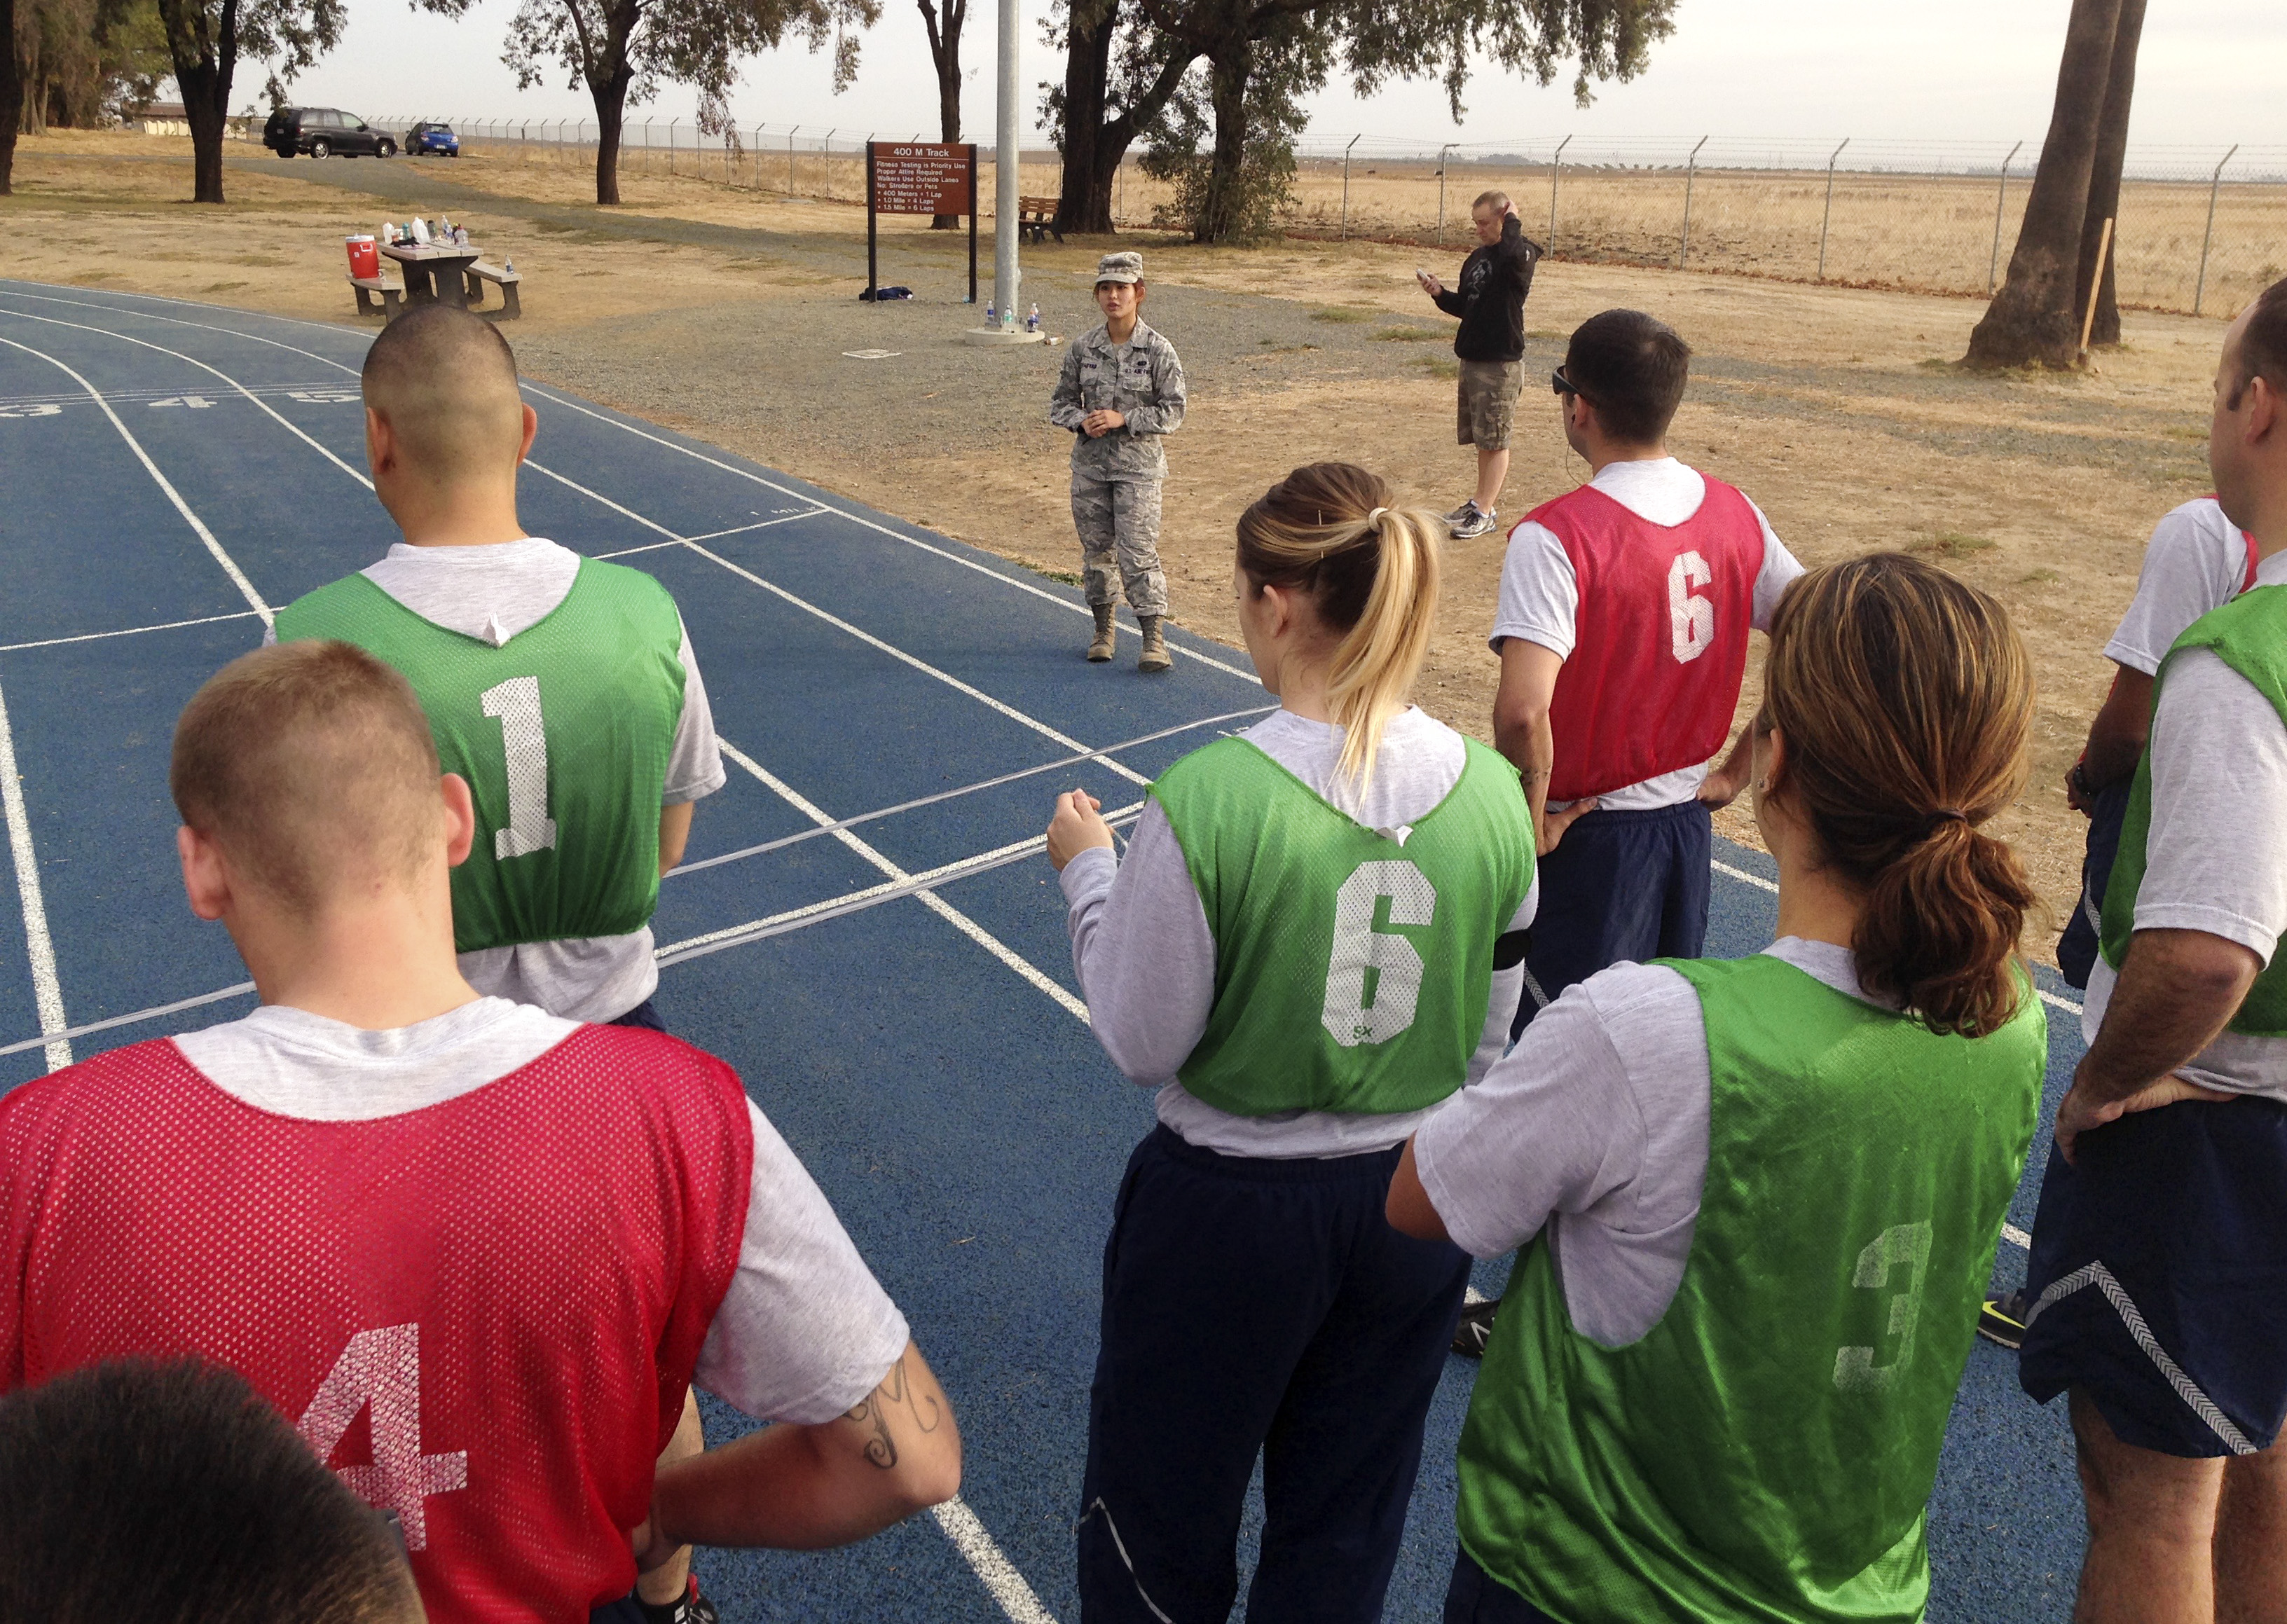
soccer, 2015, team, sports, tournament, 365, 3652015imstillstanding, competition event